Elevated Transit

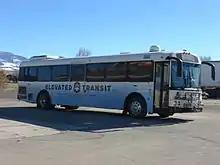
An Elevated Transit Thomas HDX bus at the Chevron station in Centerfield

In addition to these daily runs, Elevated Transit provided additional roundtrips on the Richfield - Salt Lake City route. These additional roundtrips made most of the same stops along the route and run each Thursday thru Monday. They started in the mid afternoon in Richfield with a 30-minute layover in Salt Lake City in the early evening before returning to Richfield. There was also a 10-minute layover in Gunnison on the northbound leg only and no layover in Nephi for either direction. These roundtrips did not stop in either direction at the following: Snow College in Ephraim, Fairview, and Mount Pleasant. One of the intended purposes for this additional trip was to facilitate access from the Wasatch Front to the Central Utah Correctional Facility (CUCF). Prison visitors could ride down to Gunnison in the morning and then return the same evening.